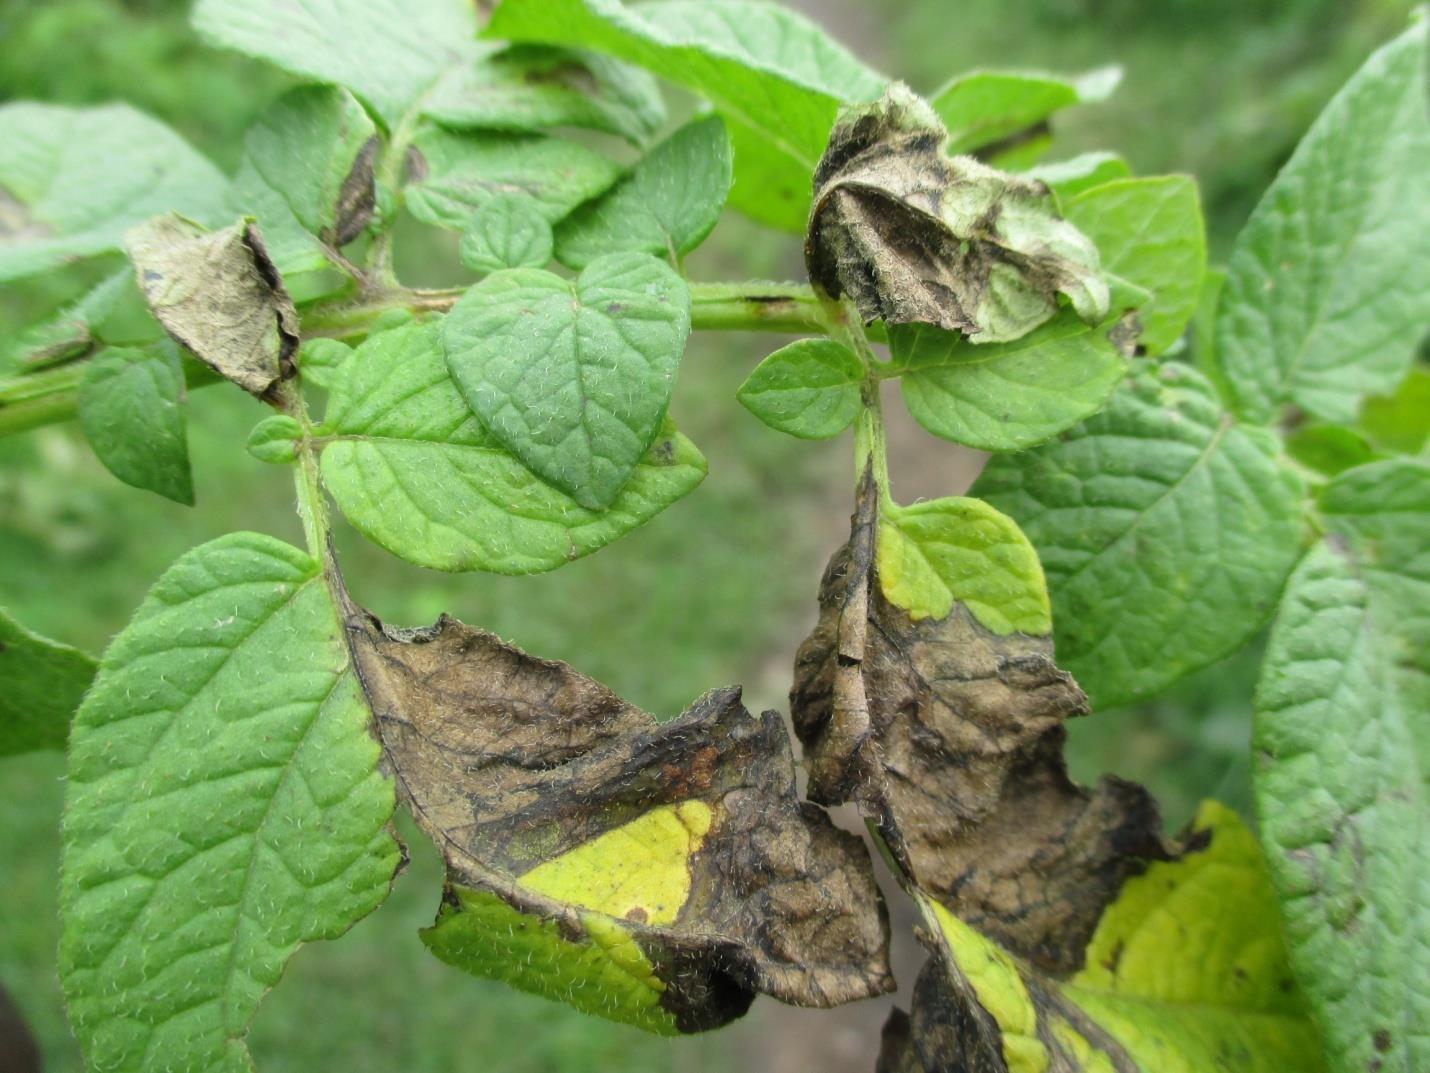
Plant: Potato
Disease: potato late blight